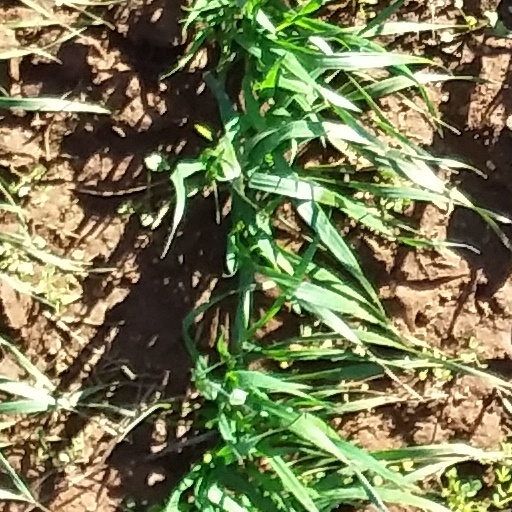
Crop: wheat